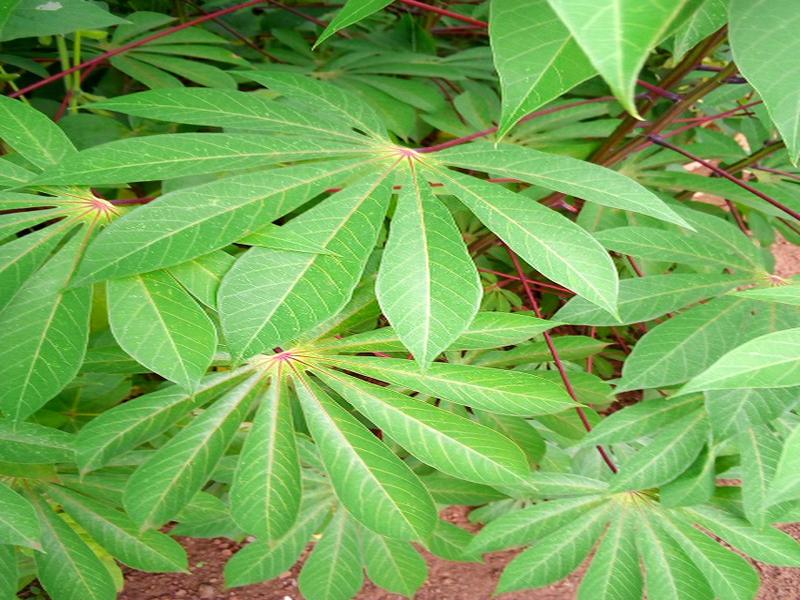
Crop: cassava
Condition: healthy